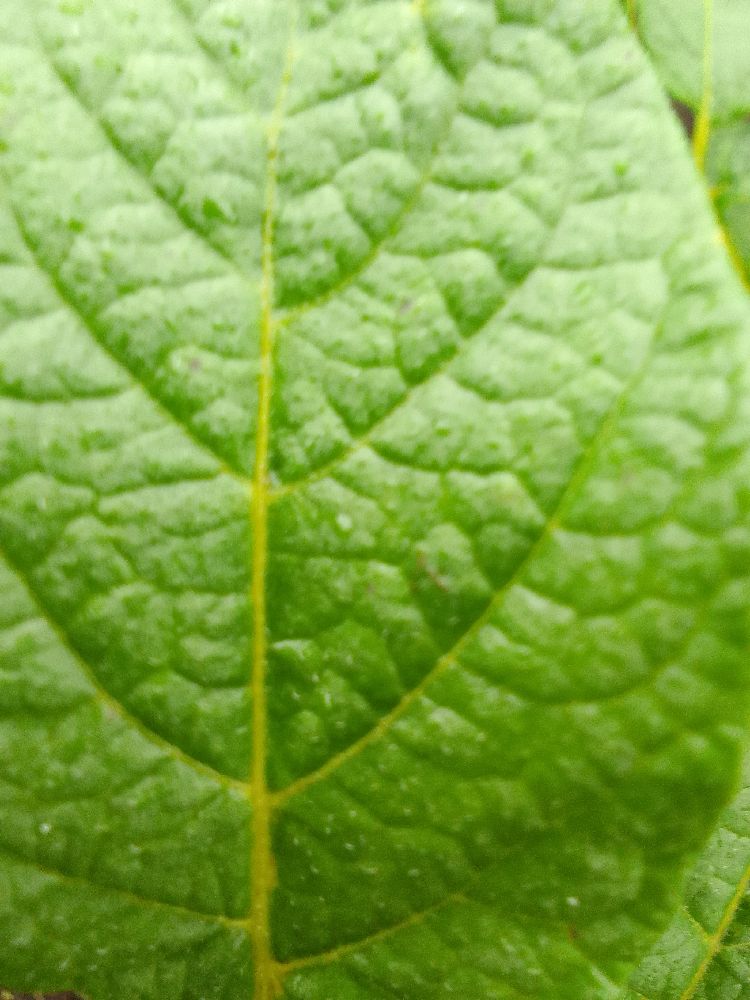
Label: Healthy